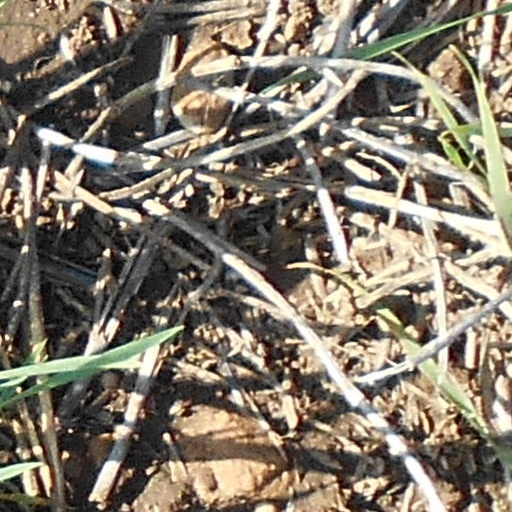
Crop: wheat